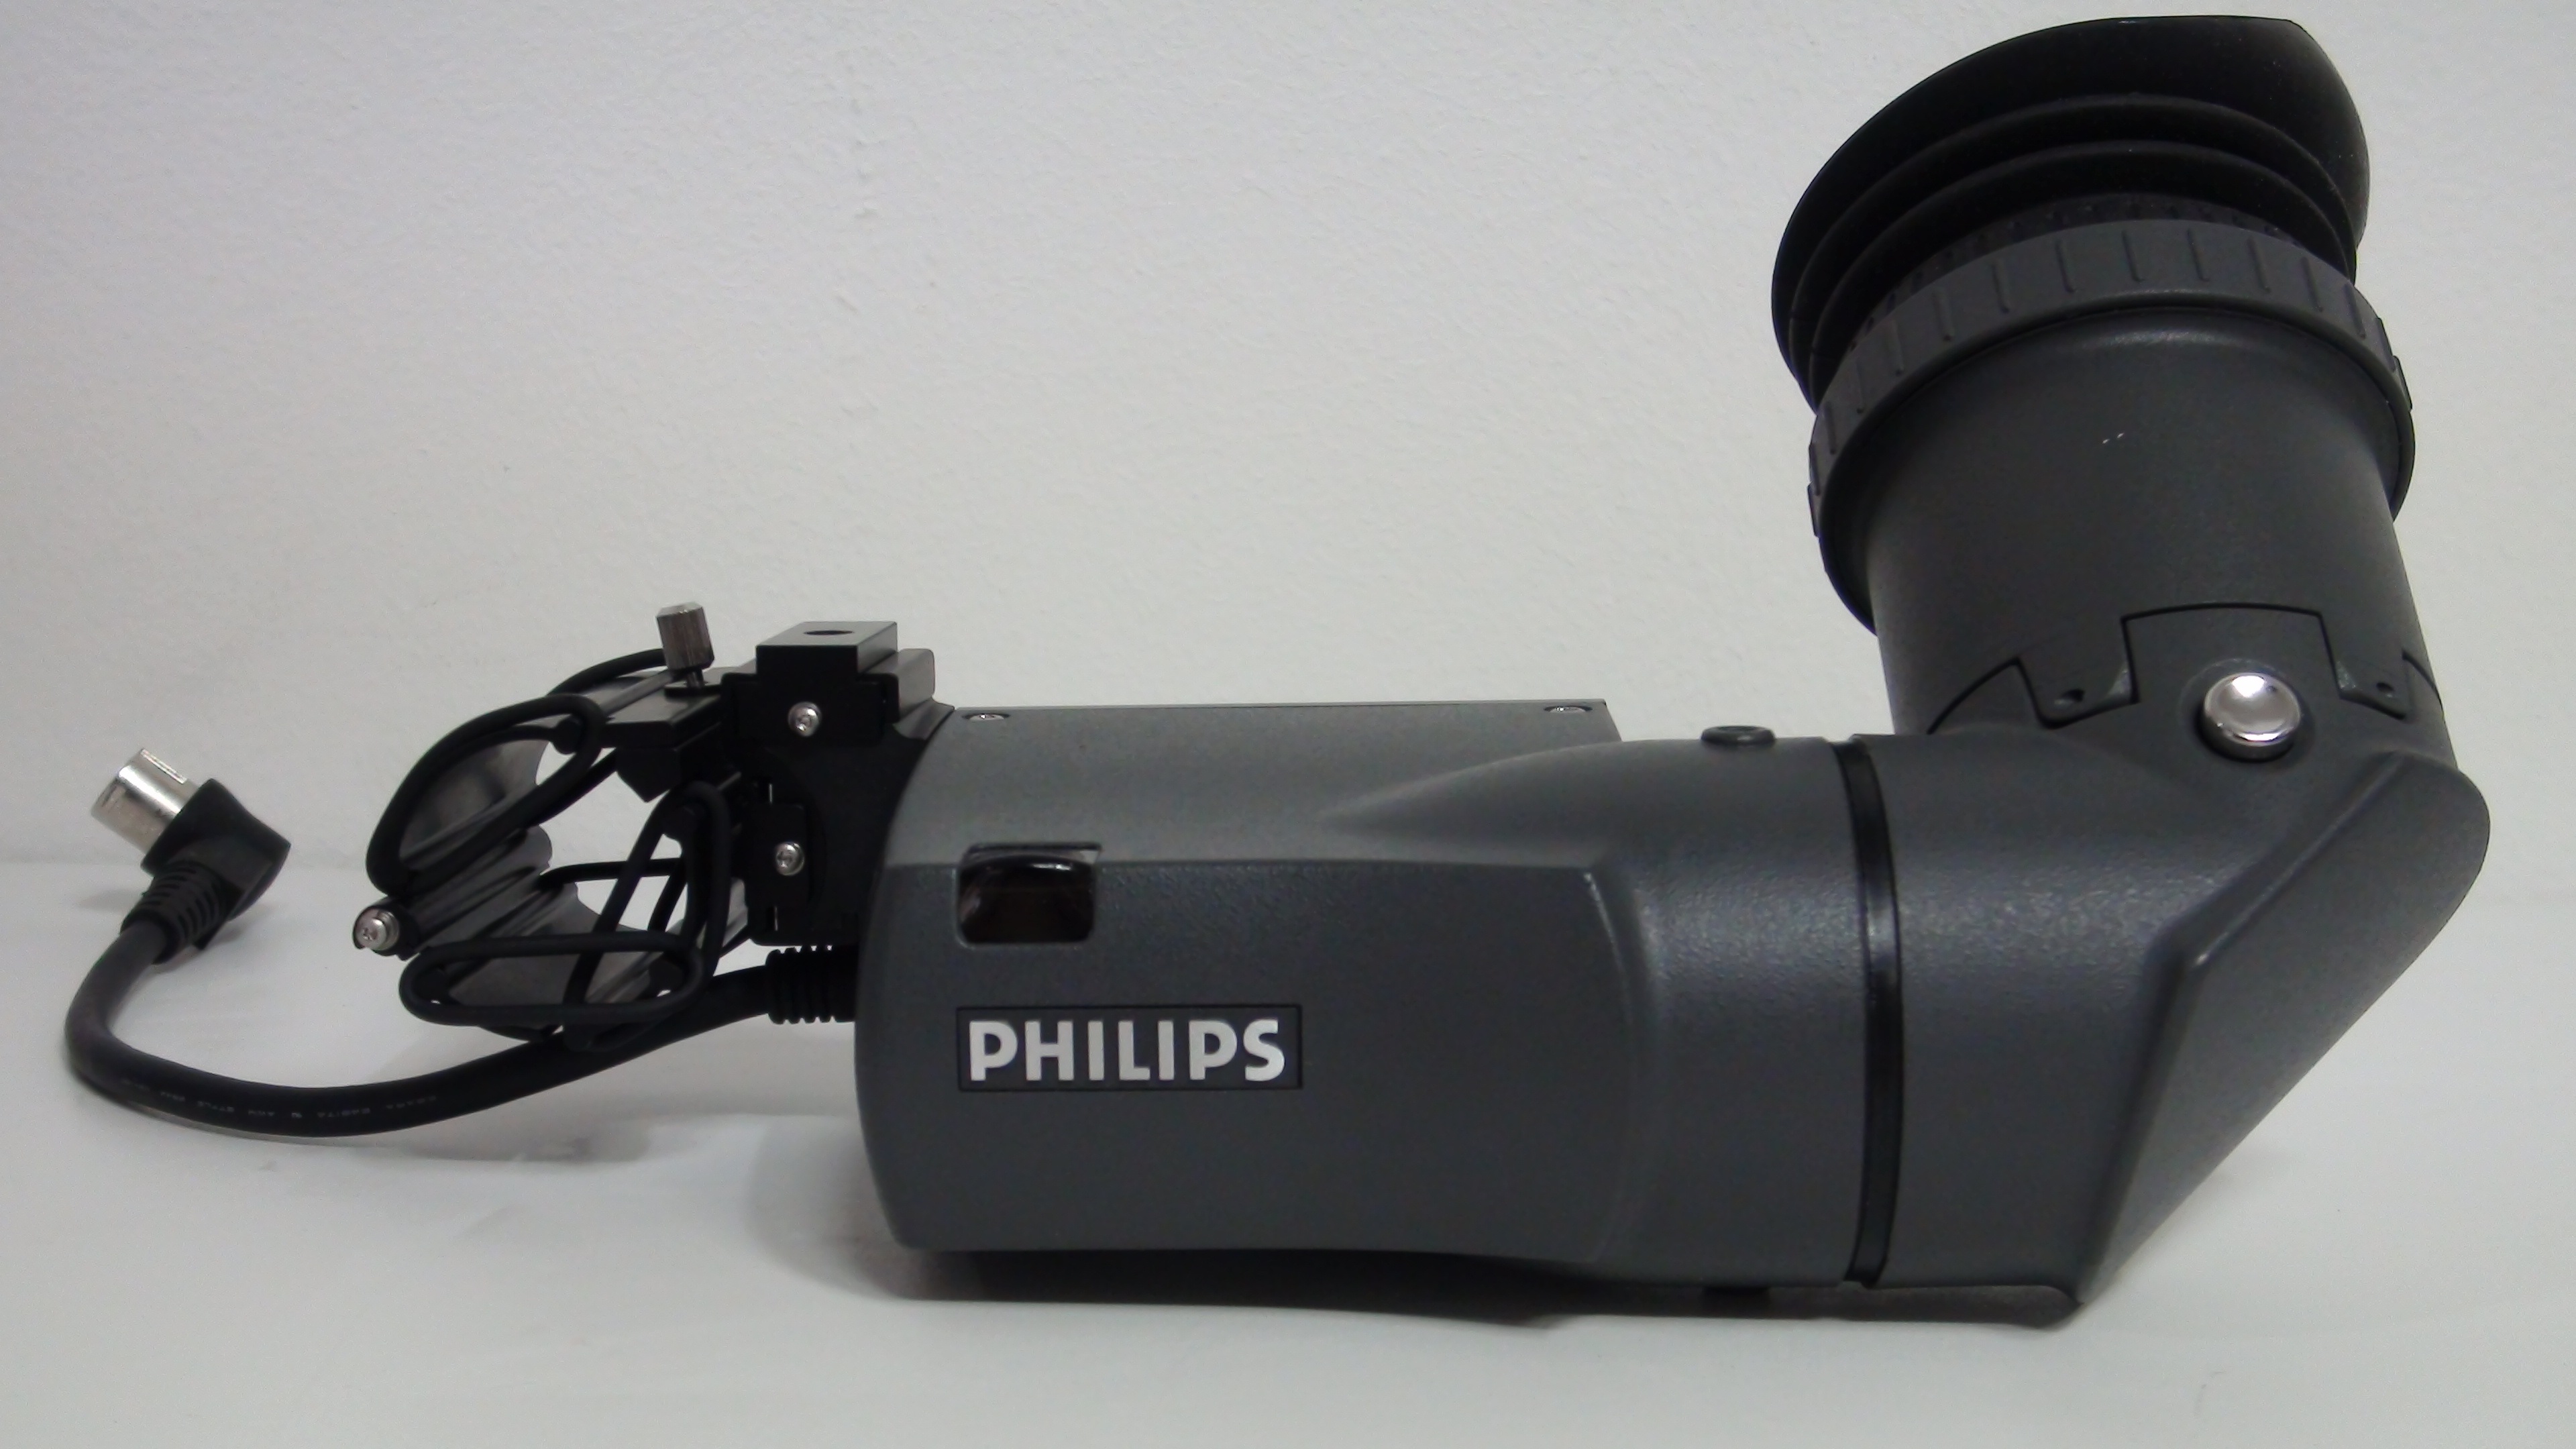
camera, video camera, product, camera lens, philips, cameras optics, camera accessory, optical instrument, kid finder